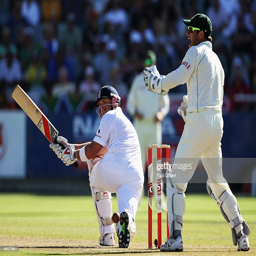
cricketer hits out during day of the third test match .